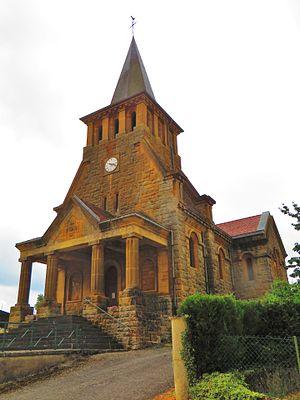
Ville-devant-Chaumont L'église de la Présentation-de-la-Bienheureuse-Vierge-Marie
Ville-devant-Chaumont est une commune française située dans le département de la Meuse, en région Grand Est.